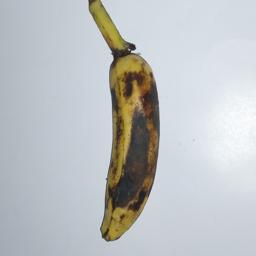
Banana variety: Champa Kola